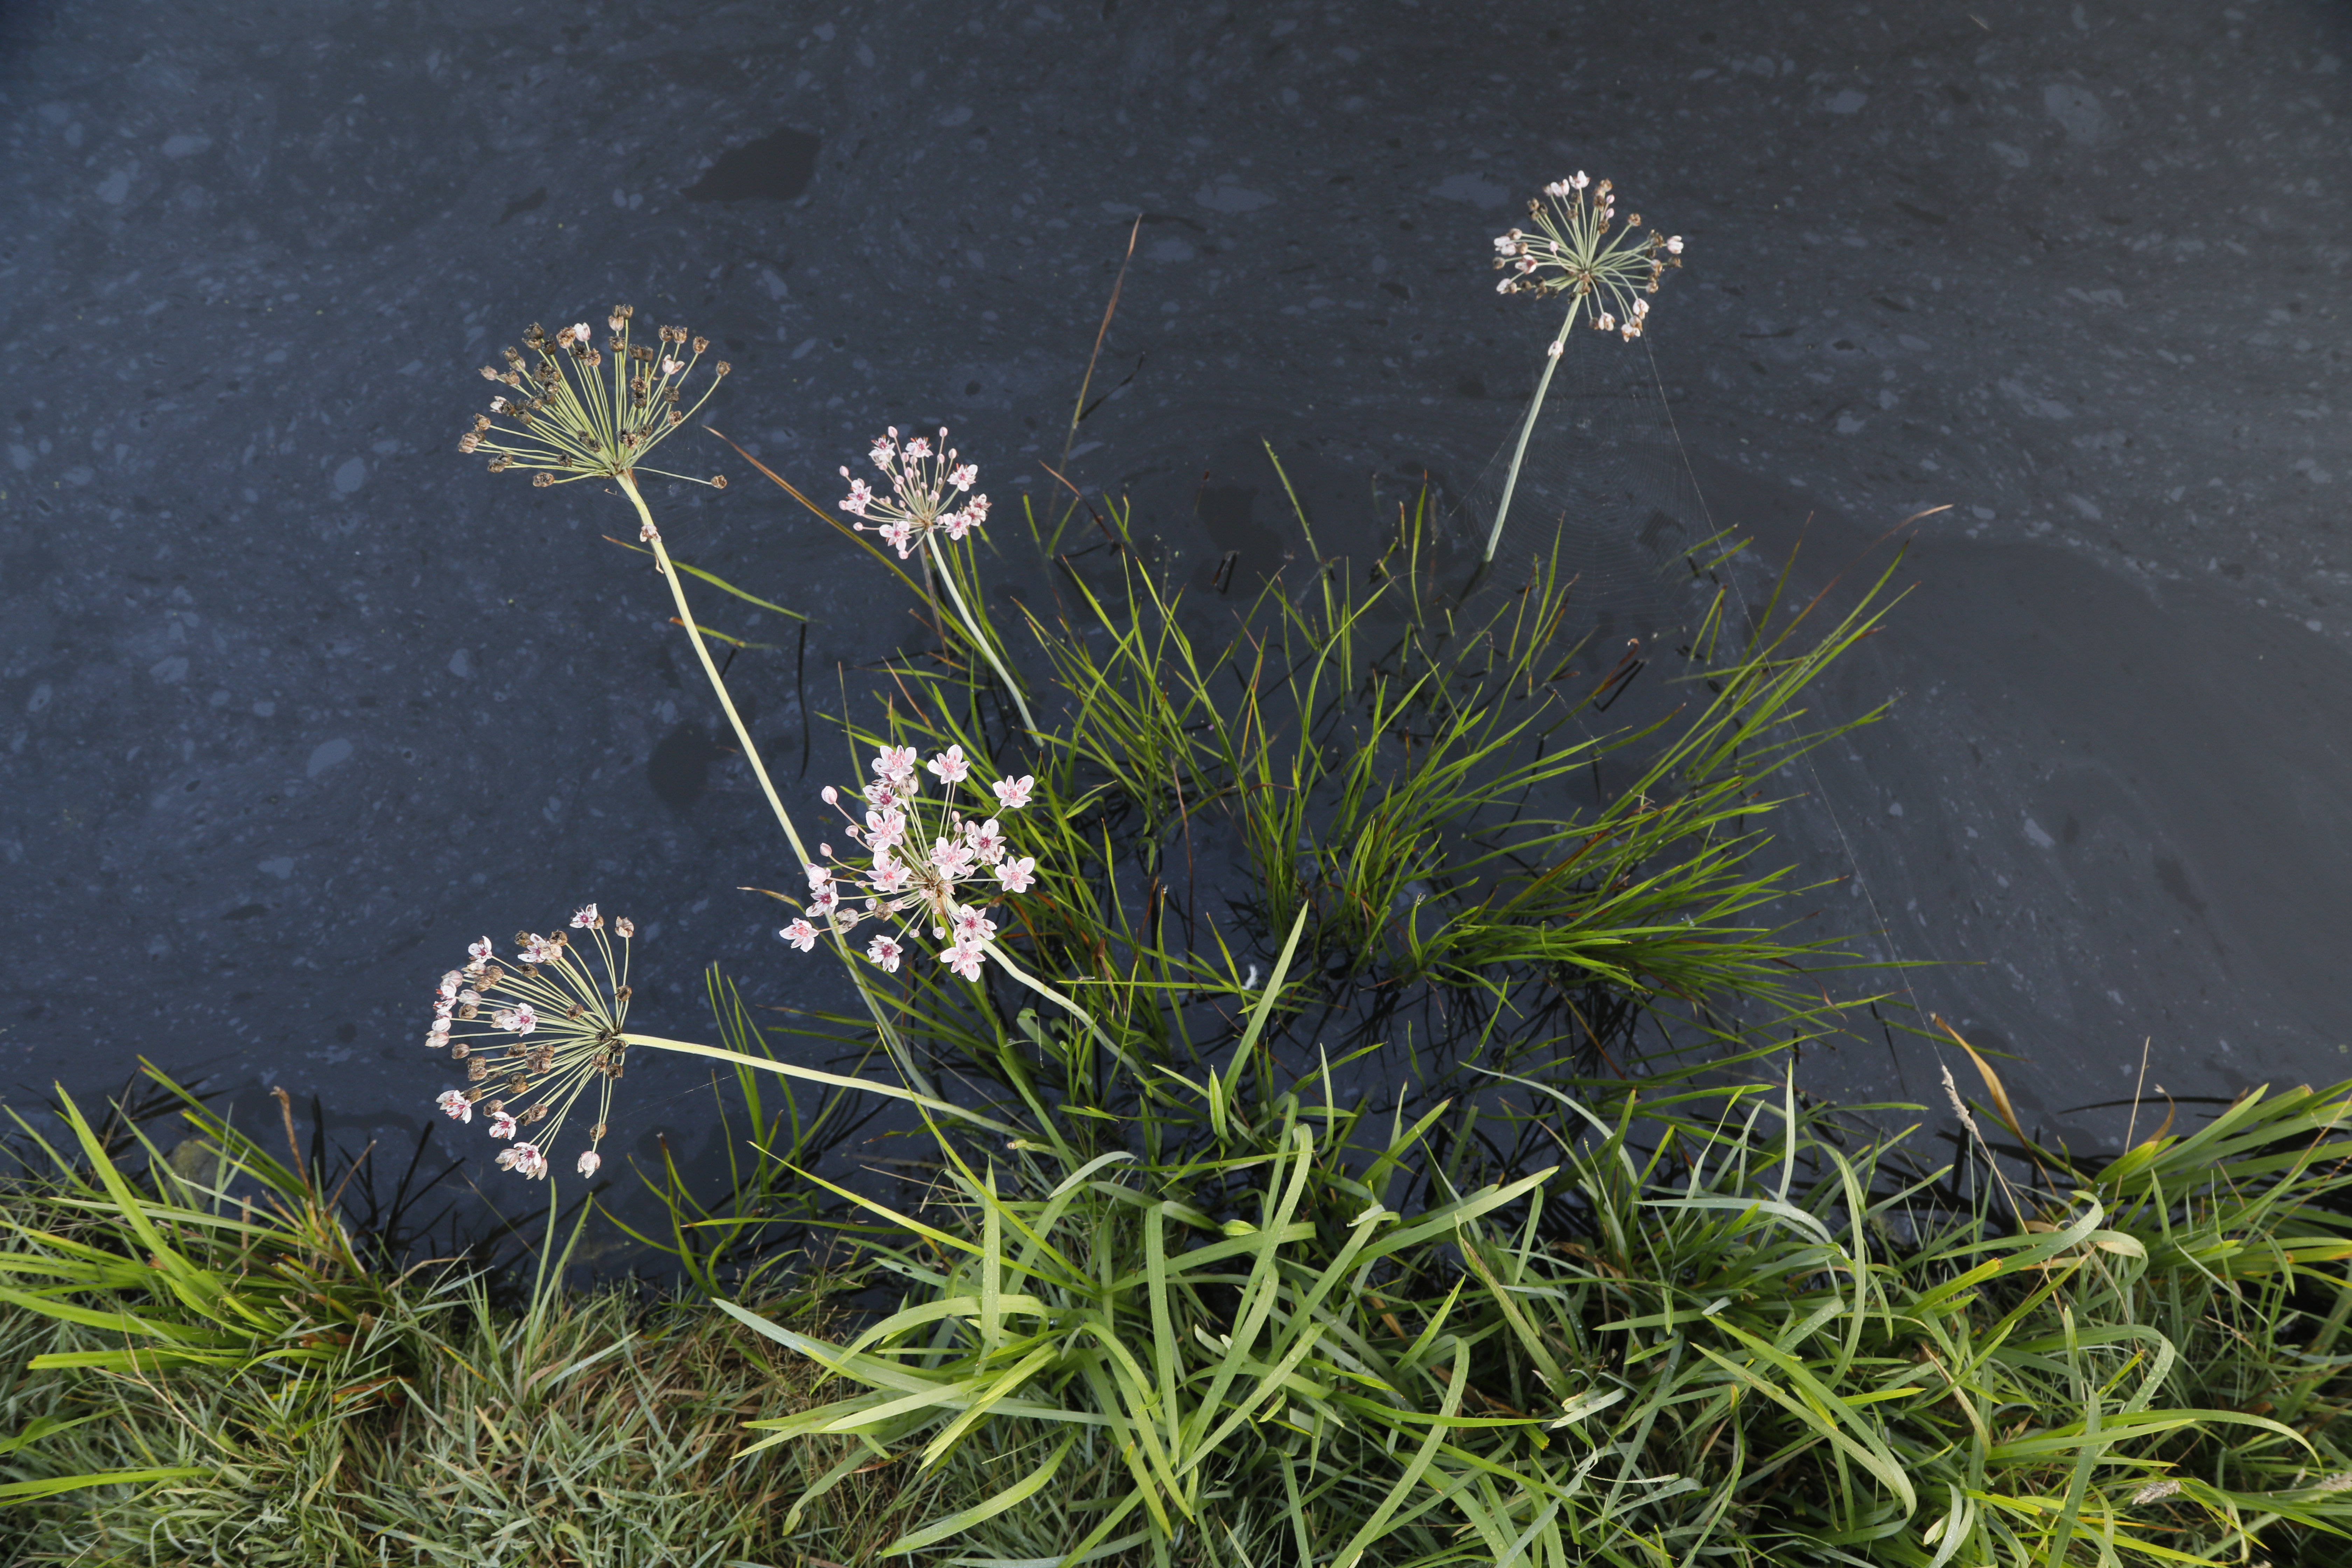
Plant species: Butomus umbellatus